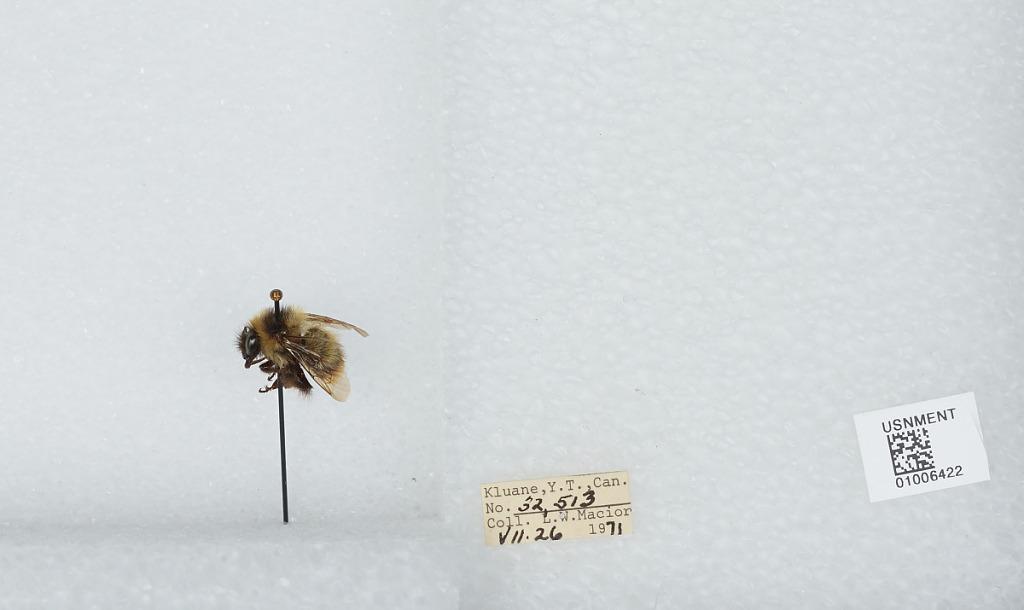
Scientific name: Bombus (Pyrobombus) frigidus Smith
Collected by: L. Macior
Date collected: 1971-7-26
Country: Canada
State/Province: Yukon Territory
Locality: Kluane
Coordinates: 60.75, -139.5